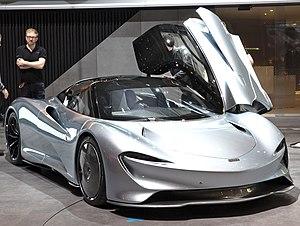
La McLaren Speedtail est une supercar de la gamme "Ultimate Series" du constructeur automobile britannique Mclaren, dévoilée le 26 octobre 2018.